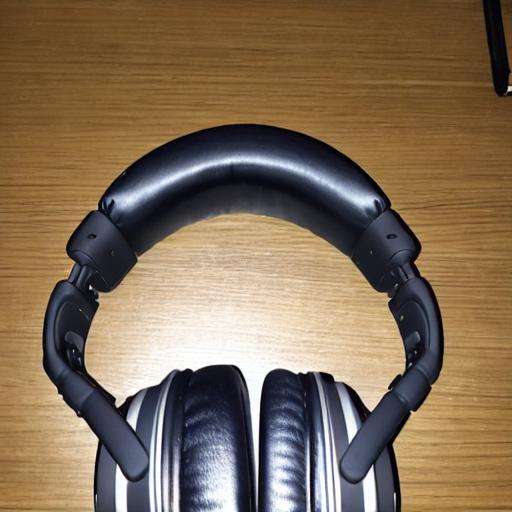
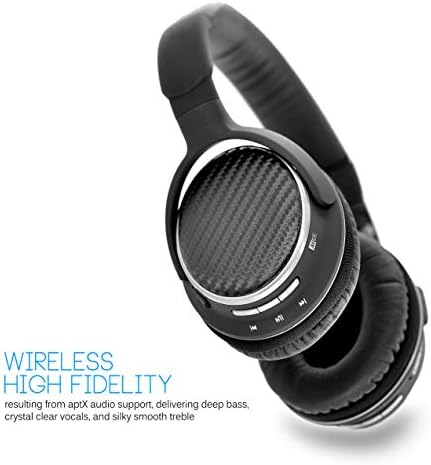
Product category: headphones
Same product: no